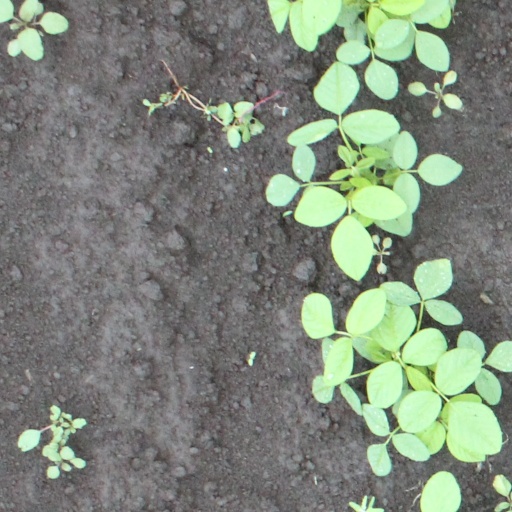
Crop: soybean